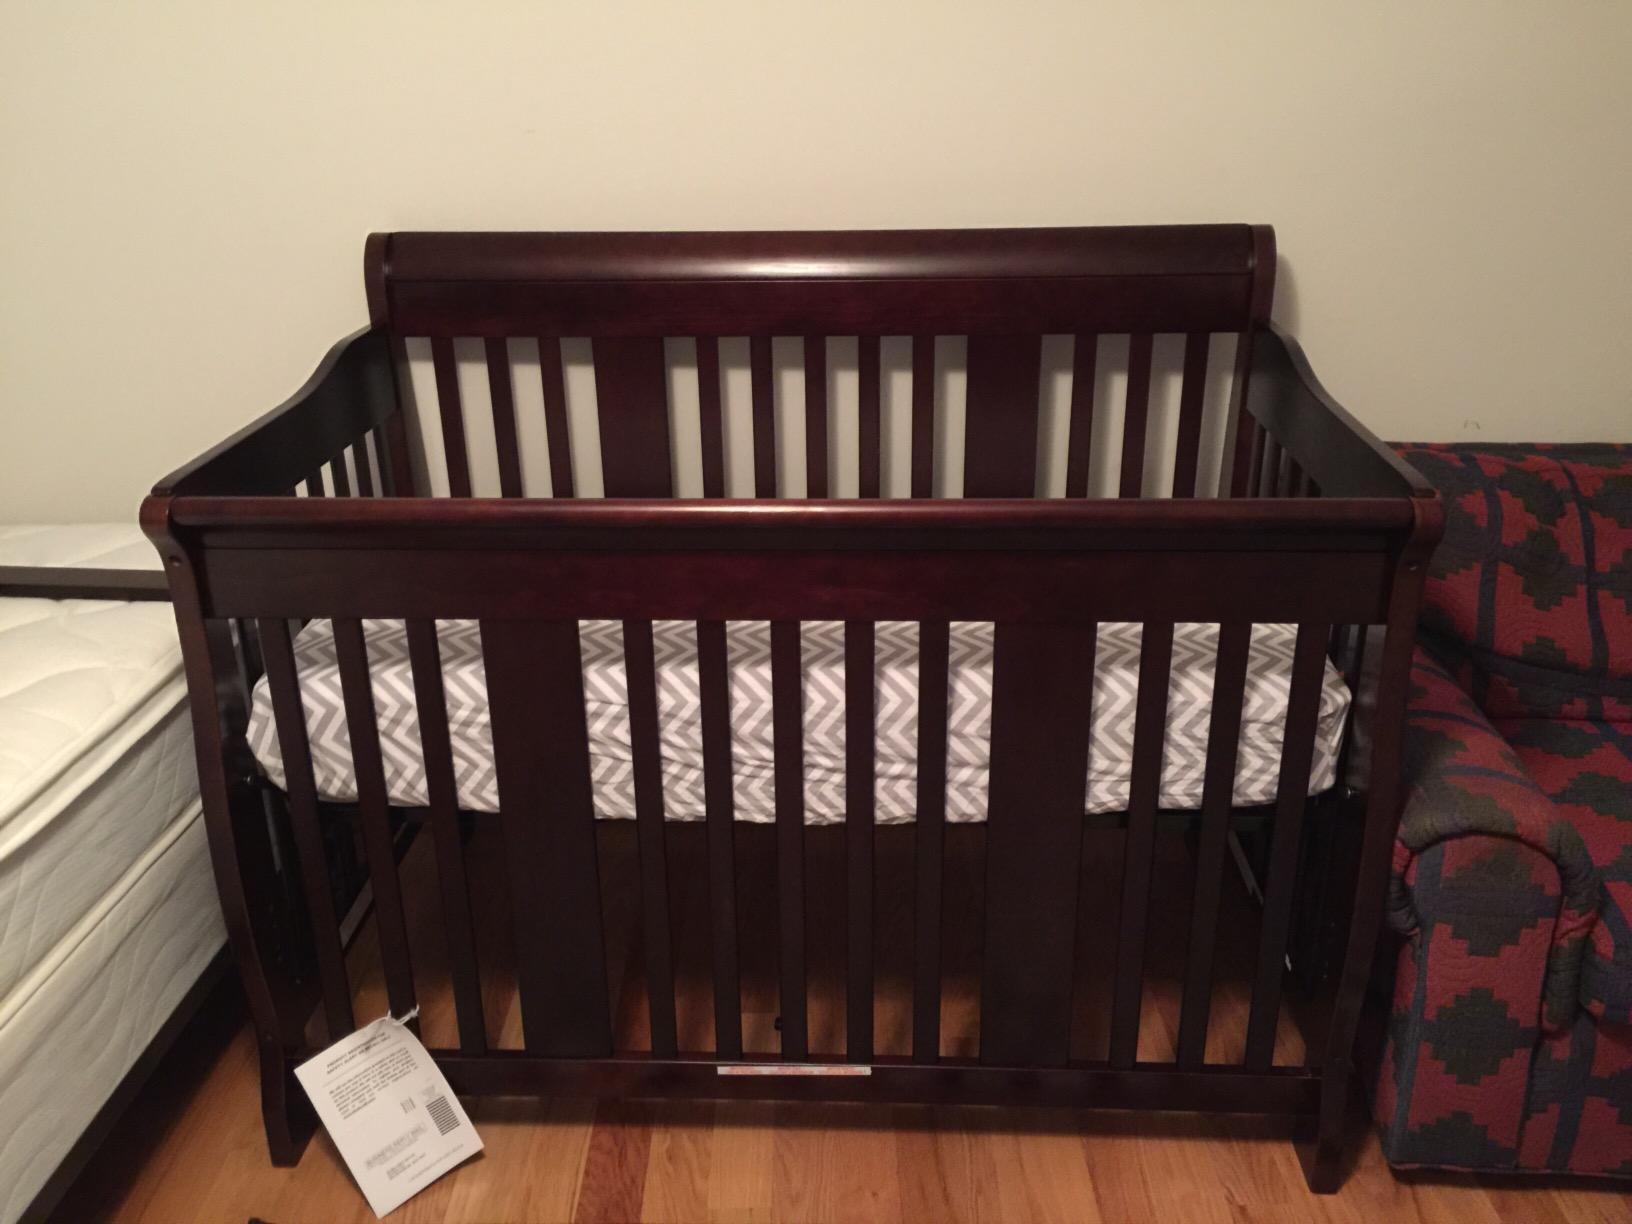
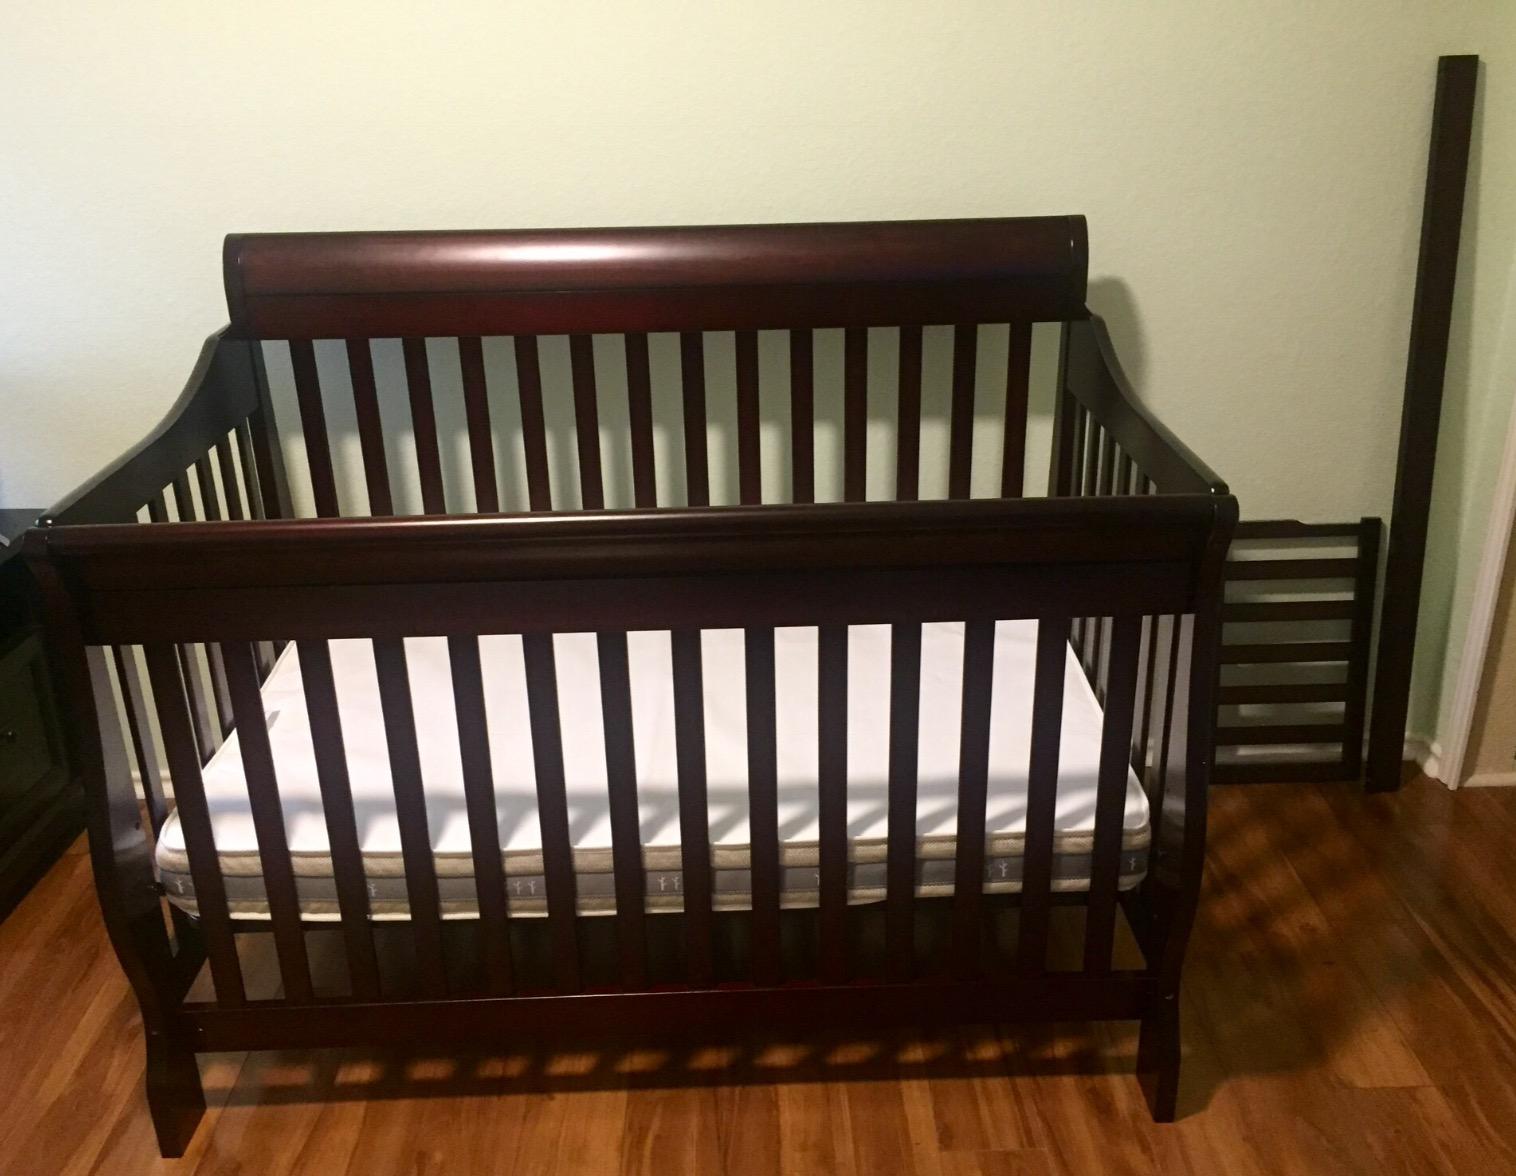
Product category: products_crib
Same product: no